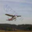
Label: airplane